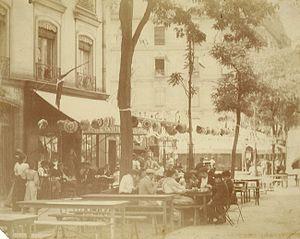
La place du Marché-Sainte-Catherine est une place située dans le 4ᵉ arrondissement de Paris.